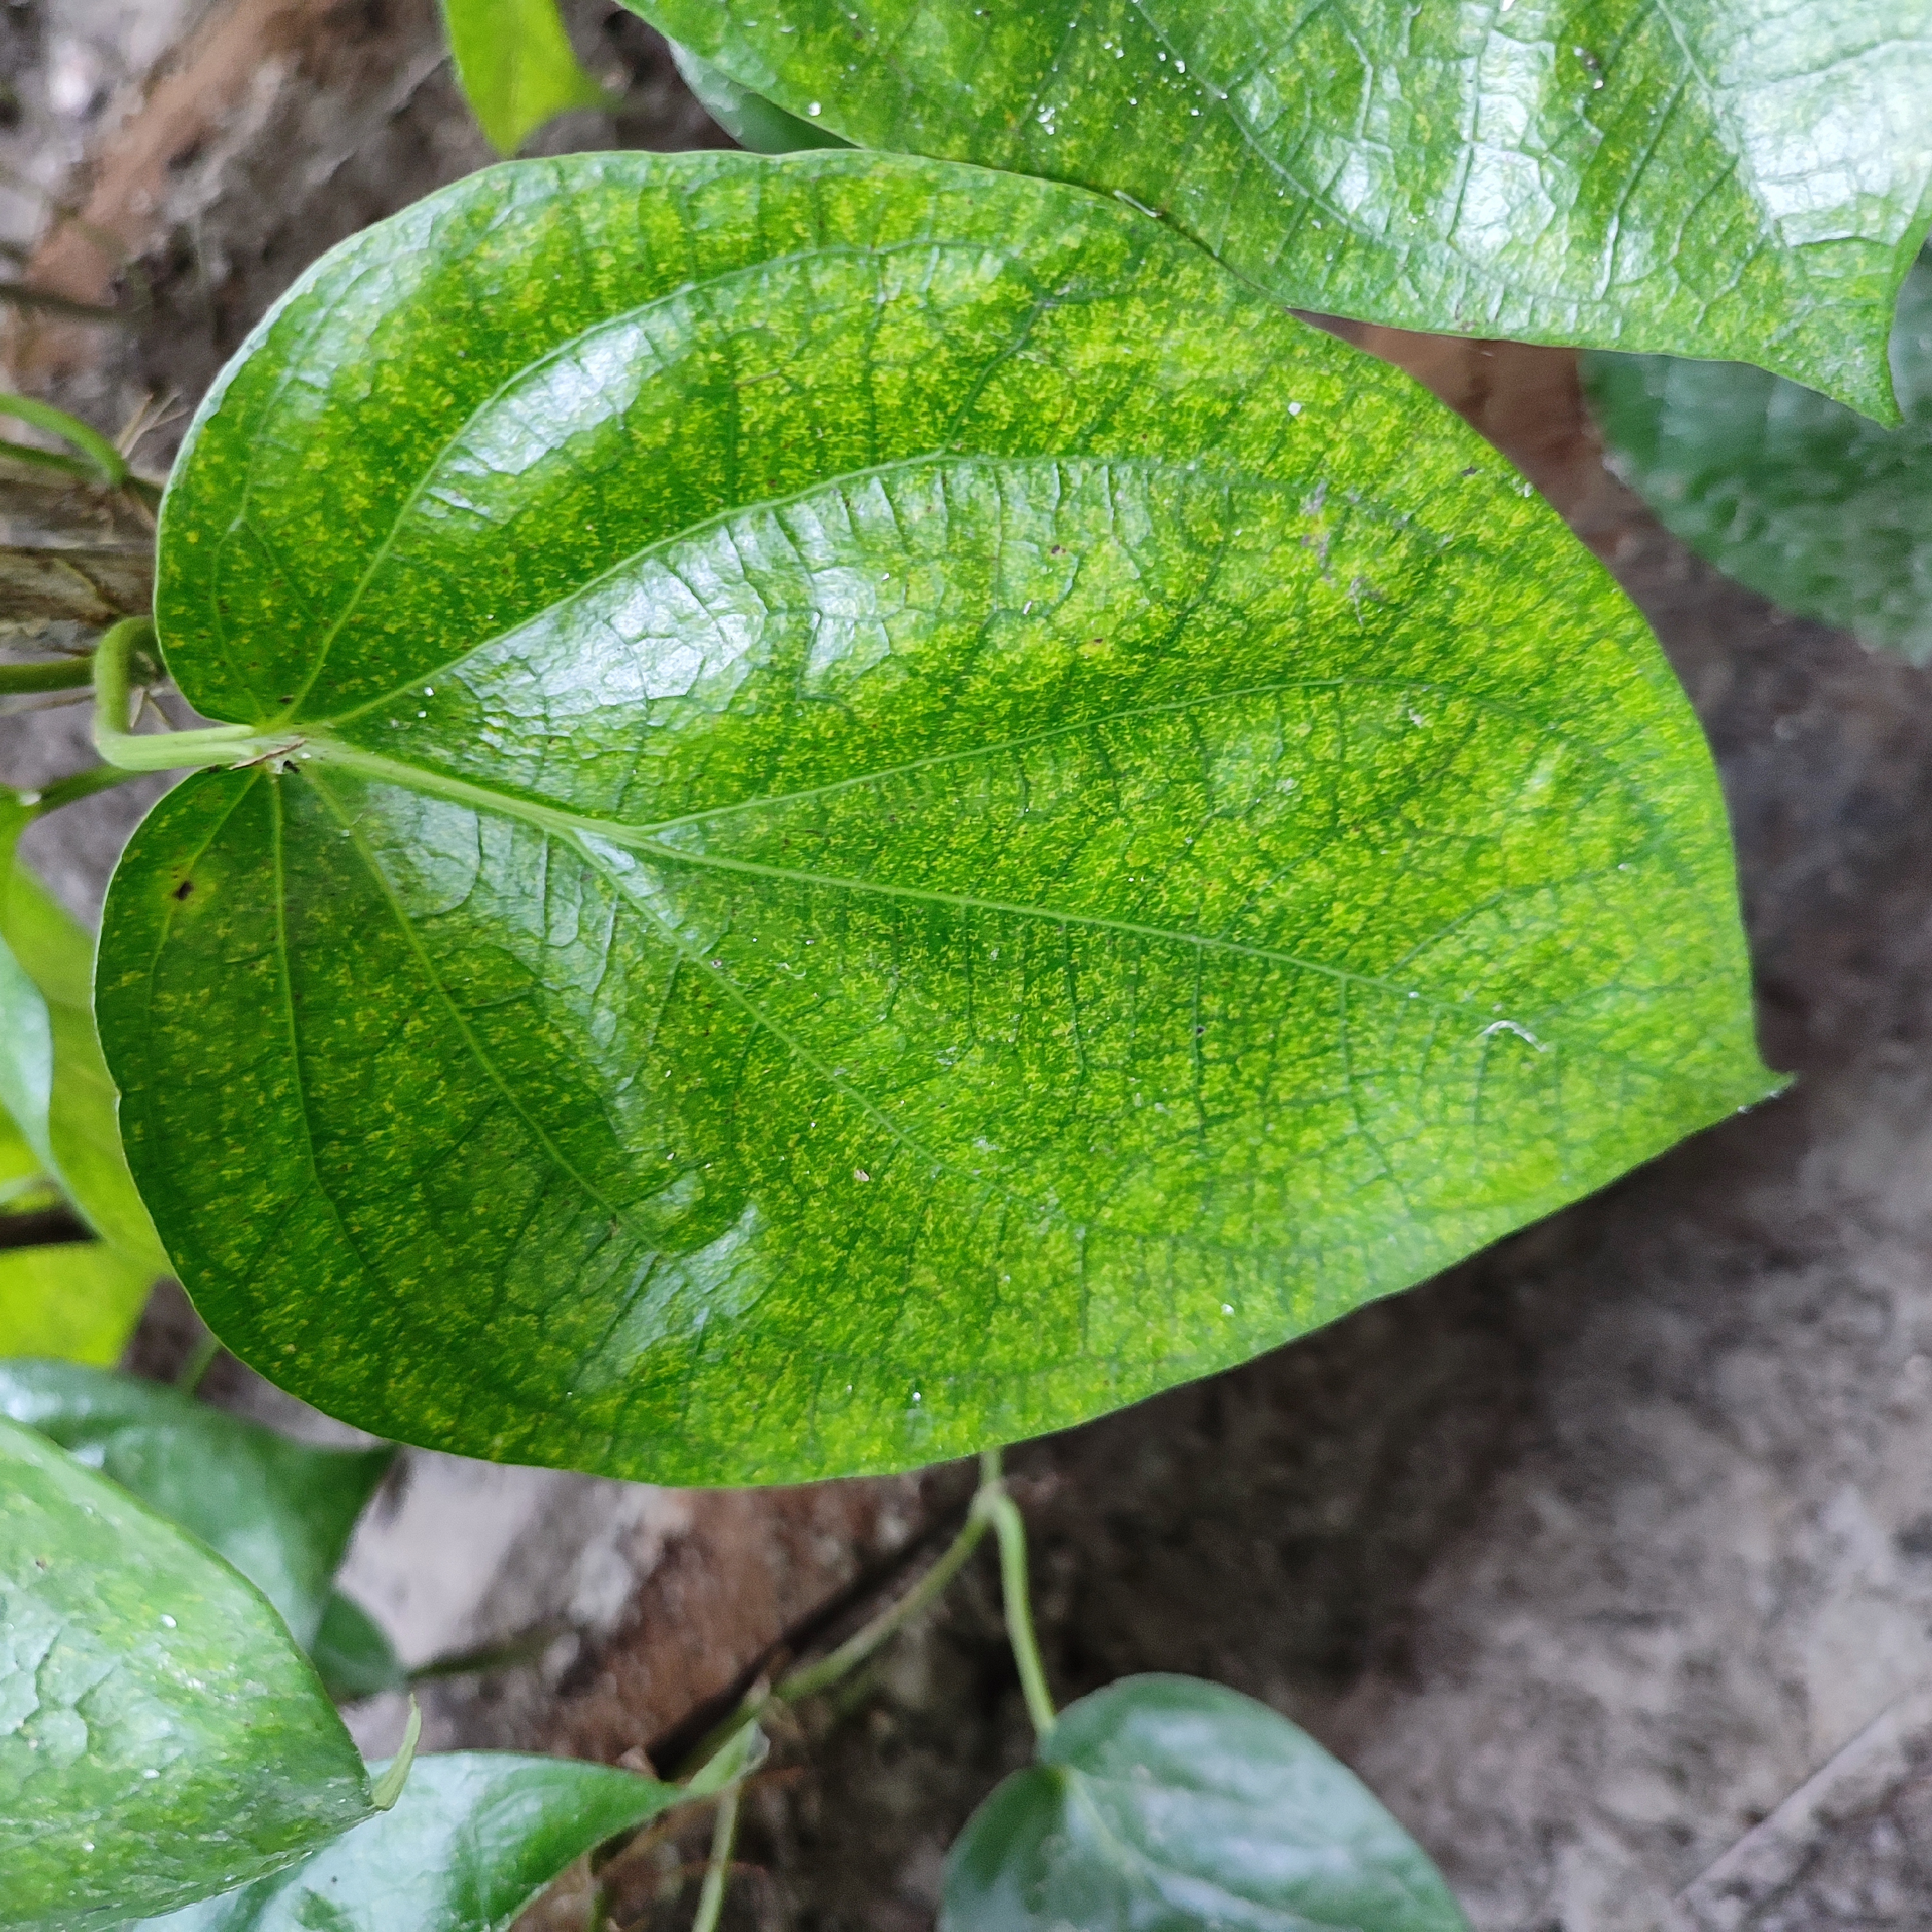
Label: Healthy_Leaf